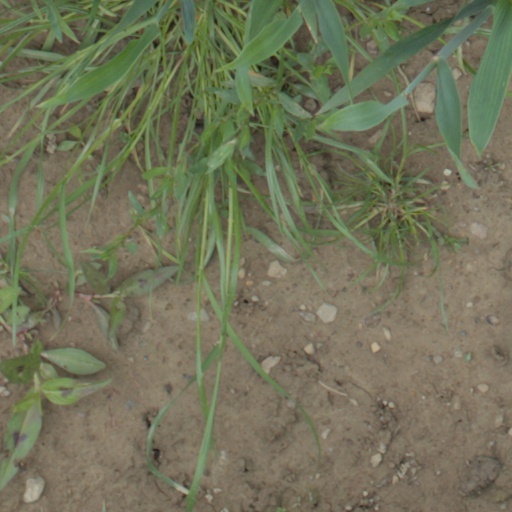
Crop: wheat